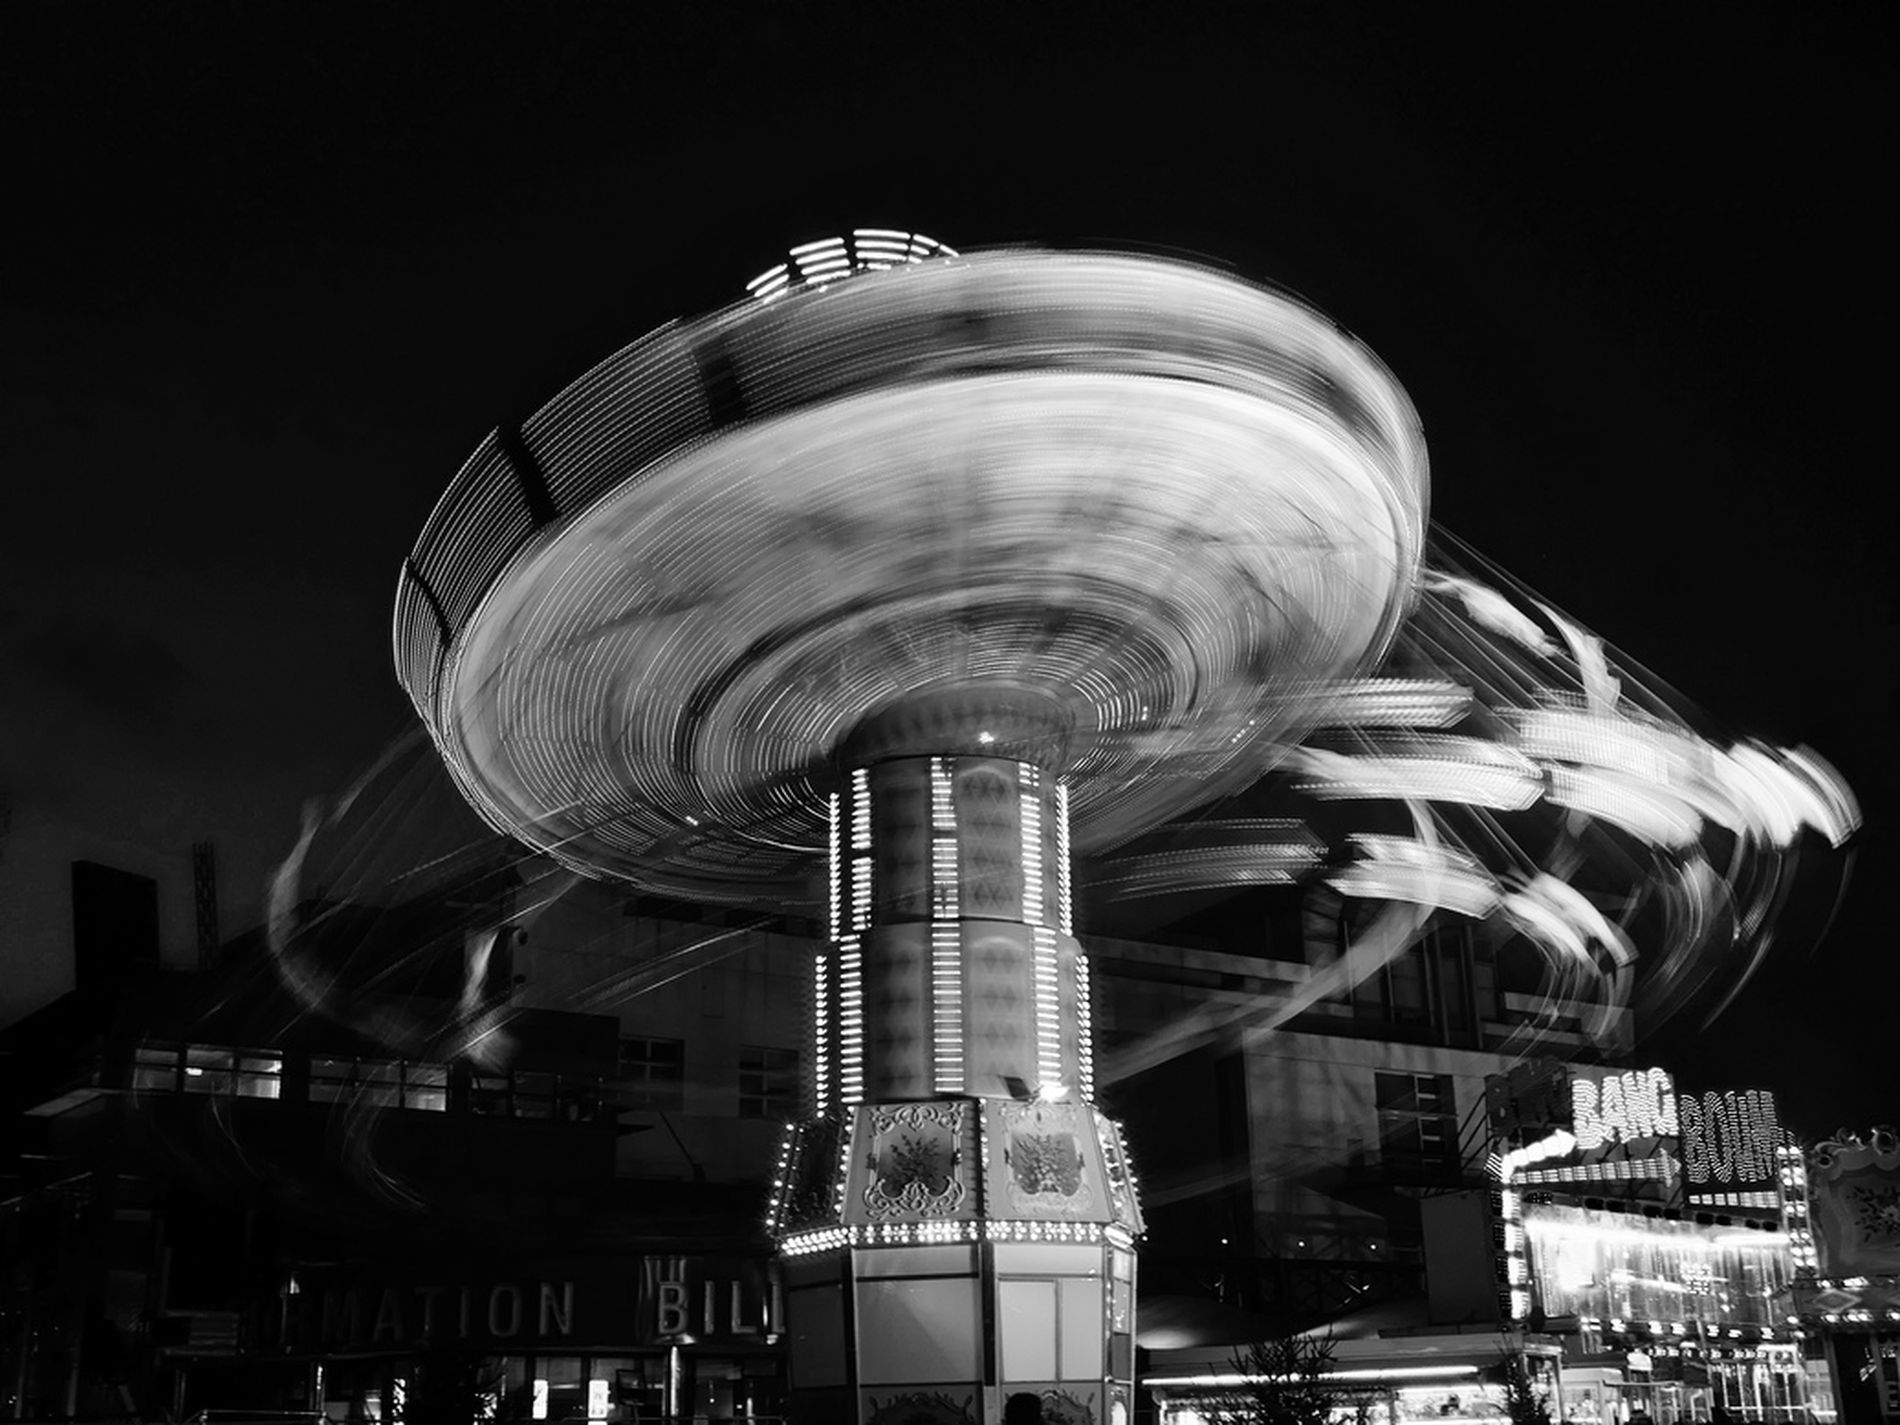
Carousel at Night
A black and white photograph captures a carousel in motion at night. The image is taken in a funfair, the background is some buildings and a black sky.
A wide shot to show motion blur accomplishes the thrill of a ride at night. The streaks of light where the carousel slowly rotates imply laughter and the joyful rush of wind. The fixed lights of the column and the background make one feel the surrounding thrill of the amusement park.
Labels: Architecture, Building, Amusement Park, Person, Fun, Ferris Wheel, Nature, Night, Outdoors, Theme Park, Lighting, Carousel, Fun Fair, Buildings, Sky, Funfair
Camera: Panasonic DC-GX9
Aperture: F16
Exposure: 0.3 sec
ISO: 200
Focal length: 20.0 mm